Cat Stevens

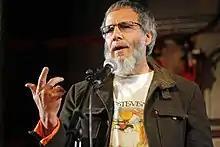
Yusuf Islam at the 2009 MOJO Awards in London

Islam gradually resumed his musical career in the 1990s. These initial recordings did not include any musical instruments other than percussion, and they featured lyrics about Islamic themes, some in spoken word or hamd form. He invested in building his own recording studio, which he named Mountain of Light Studios in the late 1990s, and he was featured as a guest singer on "God Is the Light", a song on an album of nasheeds by the group Raihan. In addition, he invited and collaborated with other Muslim singers, including Canadian artist Dawud Wharnsby.